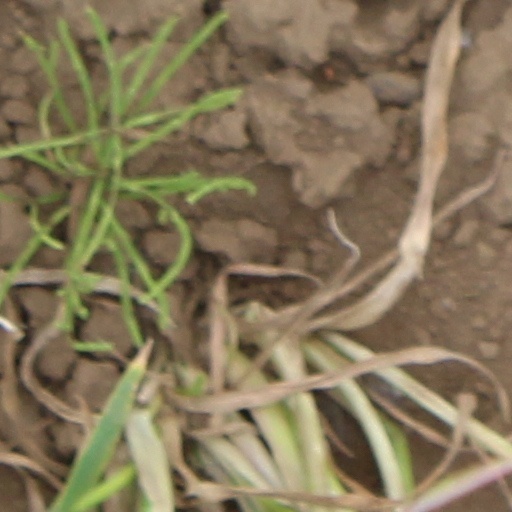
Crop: wheat